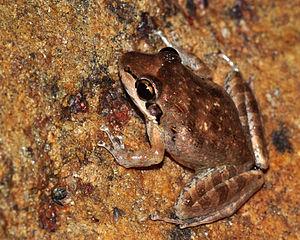
Indirana beddomii est une espèce d'amphibiens de la famille des Ranixalidae.